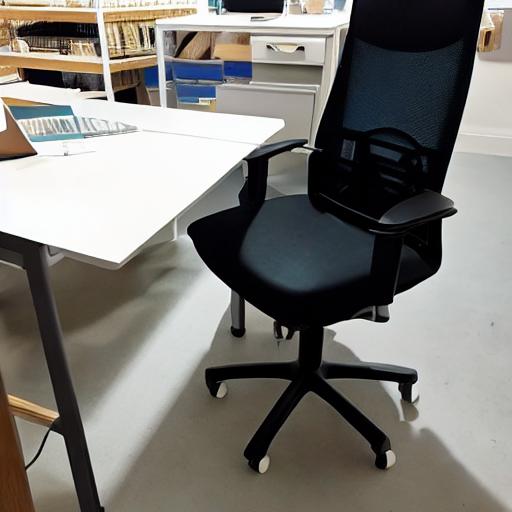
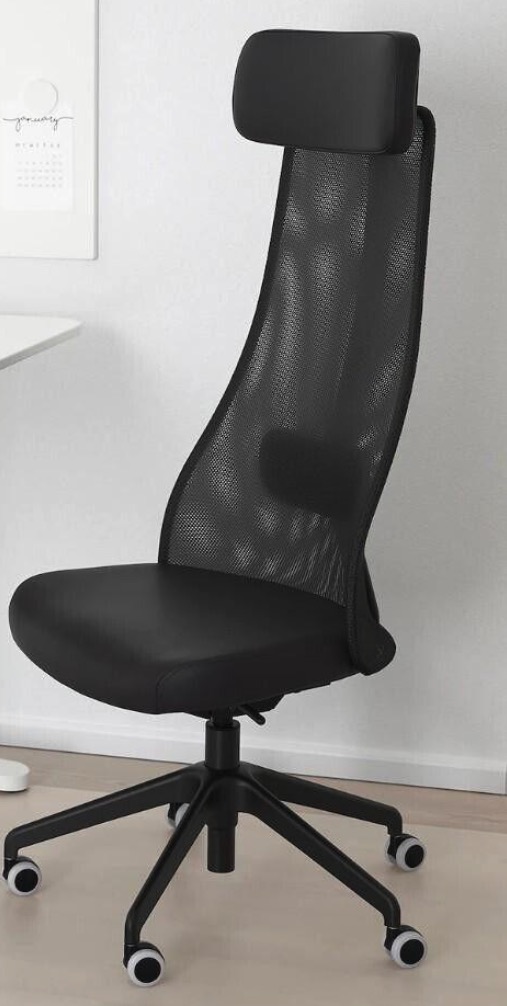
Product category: items_chair
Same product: no